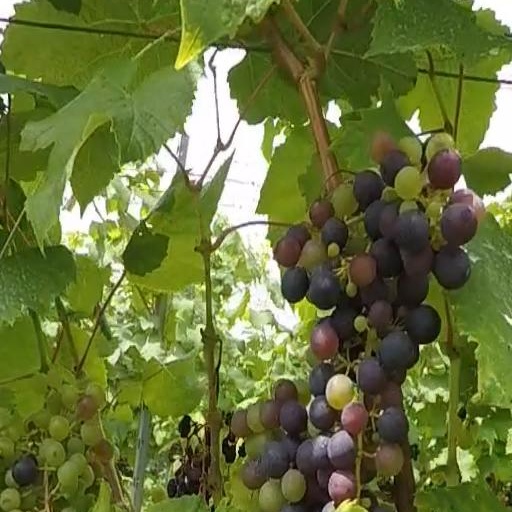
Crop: grape